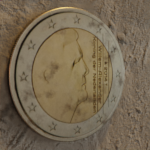
Coin value: 2euro
Country: nl
Edition: 2Euro